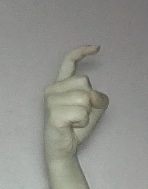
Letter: ra